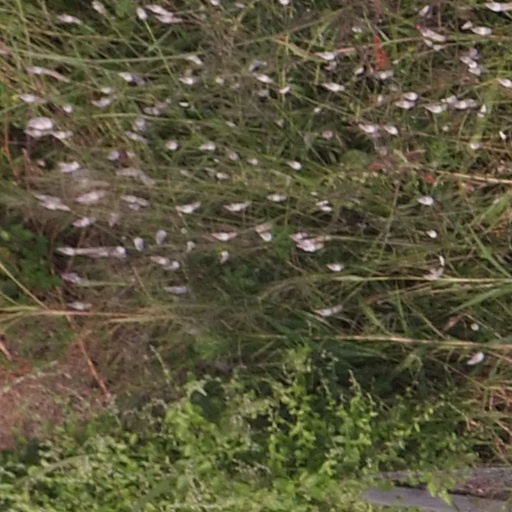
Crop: maize; corn